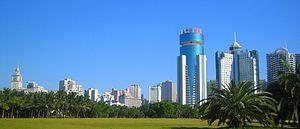
Haikou est la capitale de la province insulaire chinoise de Hainan.